Ben Roethlisberger

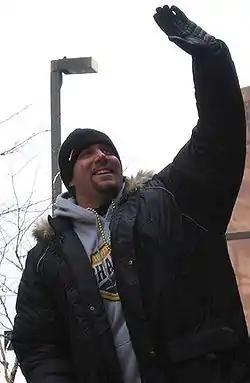
Roethlisberger at the Super Bowl Parade

In the 2005 regular season, the Steelers finished with an 11–5 record. After securing an AFC Wild Card spot en route to victory in the Super Bowl, the Steelers pulled off upsets at Indianapolis and Denver in the AFC playoffs in addition to wins over the higher seed Cincinnati Bengals and Seattle Seahawks.